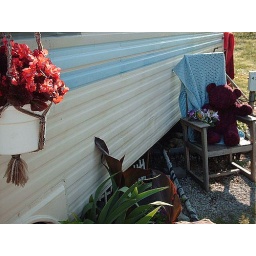
Hanging begonias, iris, &amp; bear in chair